Stefan Pettersson (footballer)

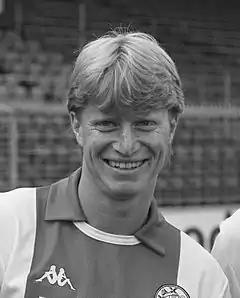
Pettersson in 1988

Stefan Bengt Pettersson (born 22 March 1963) is a Swedish former professional footballer who played as a striker. He won the UEFA Cup with both IFK Göteborg and Ajax, and won 31 caps for the Sweden national team. He represented his country at the 1990 FIFA World Cup.